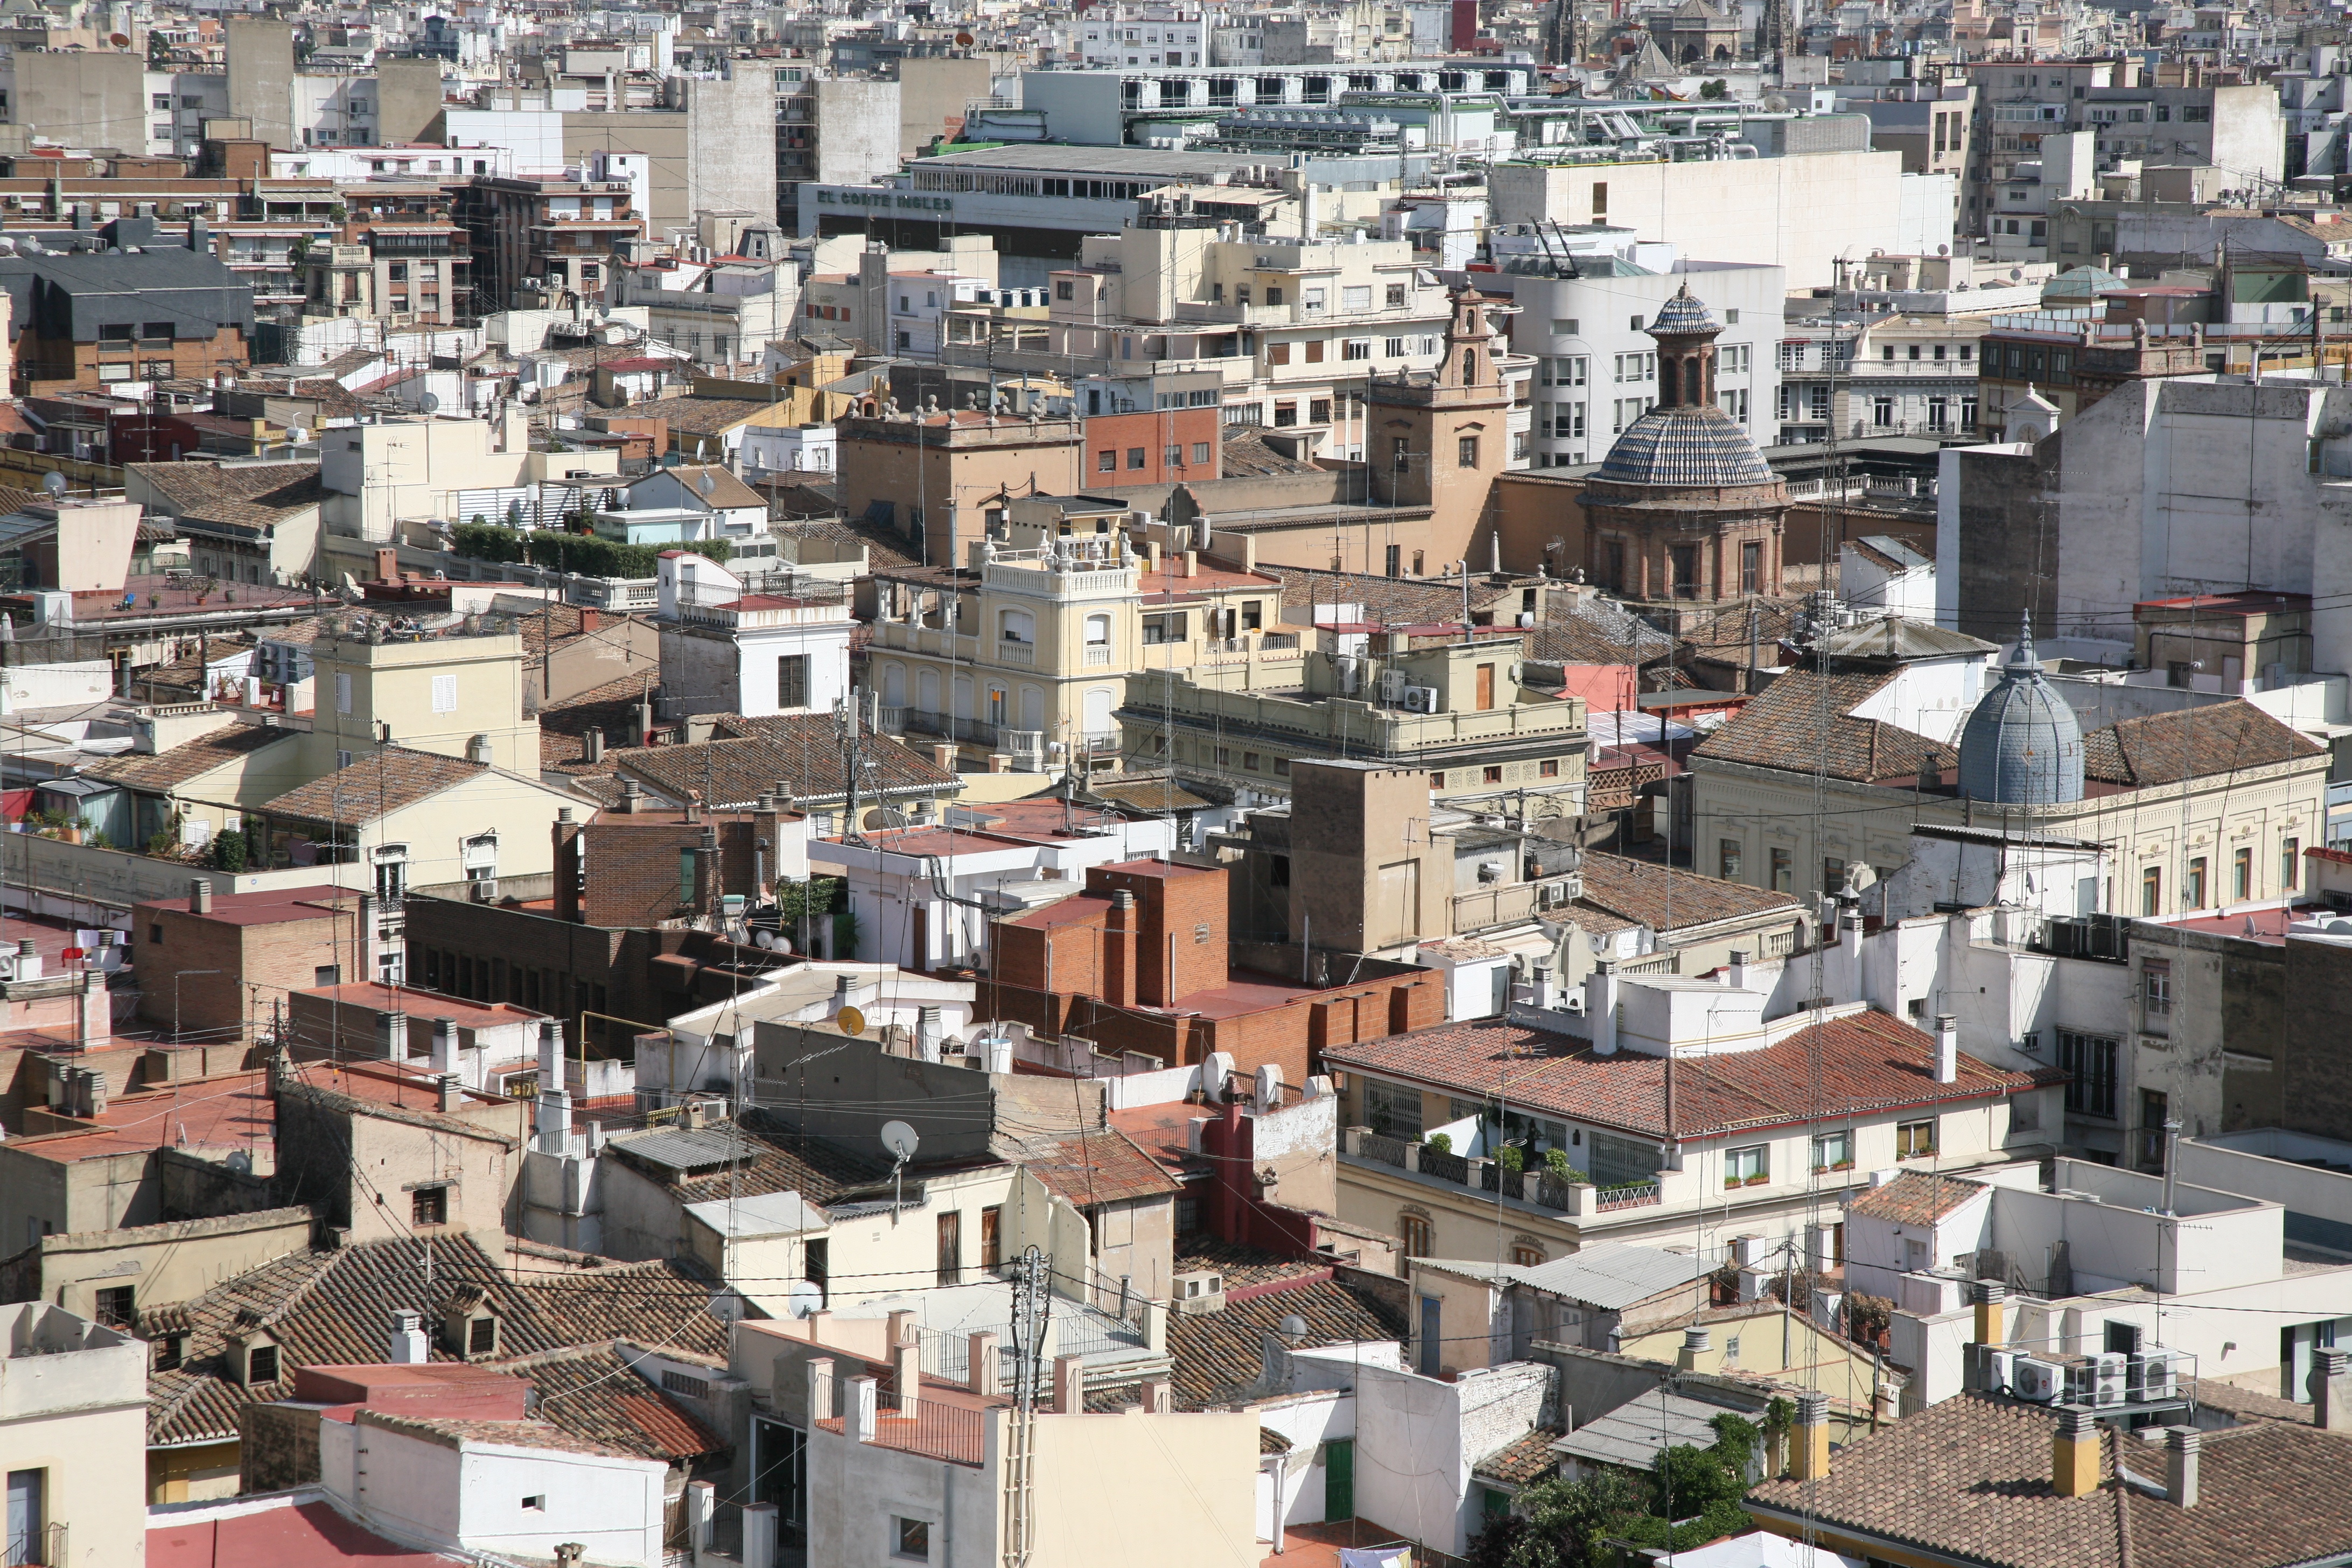
skyline, photography, town, city, cityscape, panorama, downtown, suburb, tower block, spain, espagne, overview, valencia, espanha, fromabove, espana, spanien, metropolis, spagna, neighbourhood, spanje, espanya, valence, bird's eye view, aerial photography, urban area, residential area, geographical feature, human settlement, metropolitan area